Roman Catholic Archdiocese of St. Louis

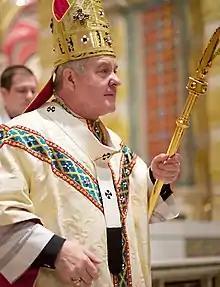
Archbishop Carlson (2010)

In 2014, after trying to reconcile with the St. Stanislaus Kostka board and parishioners, Carlson surrendered its property claims to the church. As part of the agreement, the church administration agreed not to claim any affiliation with the Catholic Church.In response to the 2018 grand jury report concerning clerical sexual abuse in Pennsylvania, Carlson invited the Missouri attorney general's office to inspect the archdiocesan files and to produce a report on clerical abuse in Missouri. Carlson retired in 2020.